Craig Reynolds (American football)

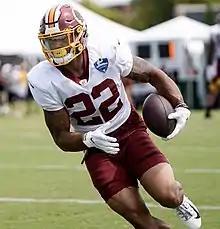
Craig Reynolds (2019)

Reynolds signed with the Washington Redskins as an undrafted free agent after participating in a rookie mini camp with the team on May 13, 2019. He was waived during final roster cuts at the end of training camp, but resigned to the team's practice squad the following day on September 1. Reynolds was promoted to the Redskins active roster on October 19, and made his NFL debut the following day against the San Francisco 49ers, playing on special teams. On November 5, Reynolds was waived by the Redskins.